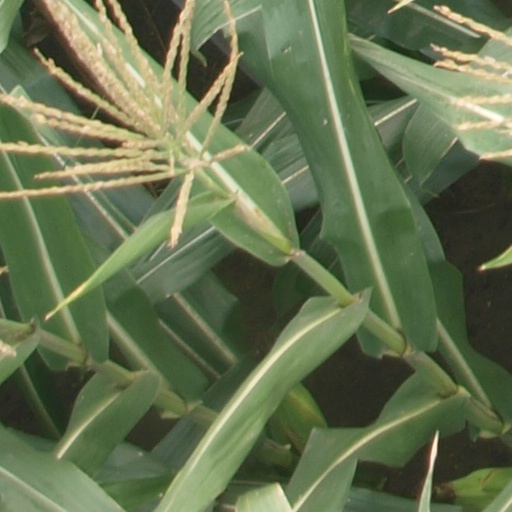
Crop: maize; corn